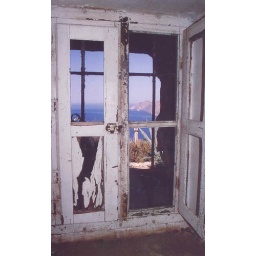
Portman, Cartegena, Murcia. window in abandoned military clifftop building